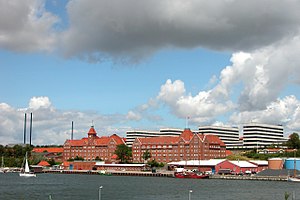
Sønderborg / Om byen / Begivenheder
Sønderborg er en by og kommune i Sønderjylland med 27.841 indbyggere på begge sider af Alssund. Størstedelen af byen ligger på øen Als, der er forbundet med Sønderjylland af Kong Christian X's Bro og den nordligere Alssundbro. Den er Sønderjyllands største by og er vokset op omkring Sønderborg Slot, der blev anlagt lidt før år 1200. Arkæologiske udgravninger forskellige steder i byen viser middelalderens Sønderborg på Humletorvet.